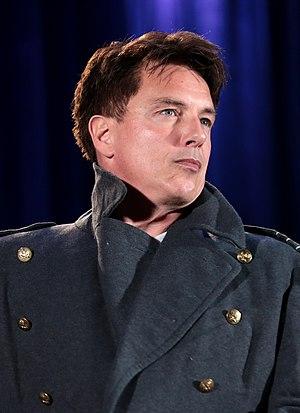
John Barrowman est un acteur, chanteur et présentateur de télévision britanno-américain, né le 11 mars 1967 à Mount Vernon, Glasgow. Il s'installe dans son enfance aux États-Unis, dont il prend la nationalité en 1985.